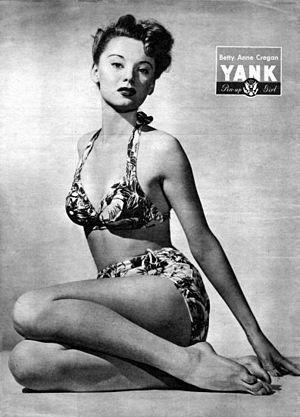
Schweppes est une marque de boisson vendue dans le monde entier, fondée par Johann Jacob Schweppe. Son offre se compose de nombreuses boissons gazeuses aromatisées. En France, la marque Schweppes est exploitée par le groupe Orangina Suntory France.